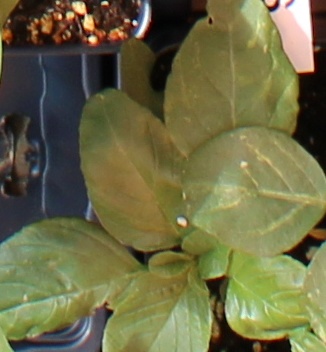
Label: Redroot Pigweed